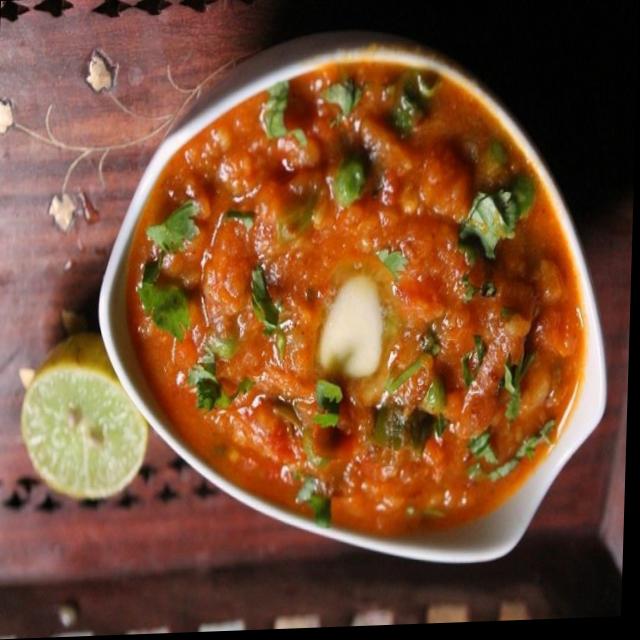
Dish: rajma_curry